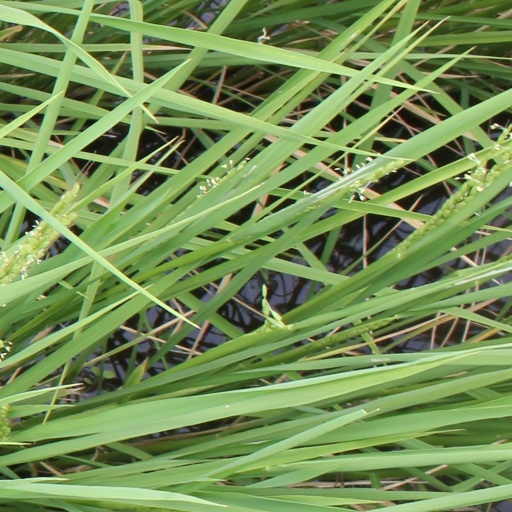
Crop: rice